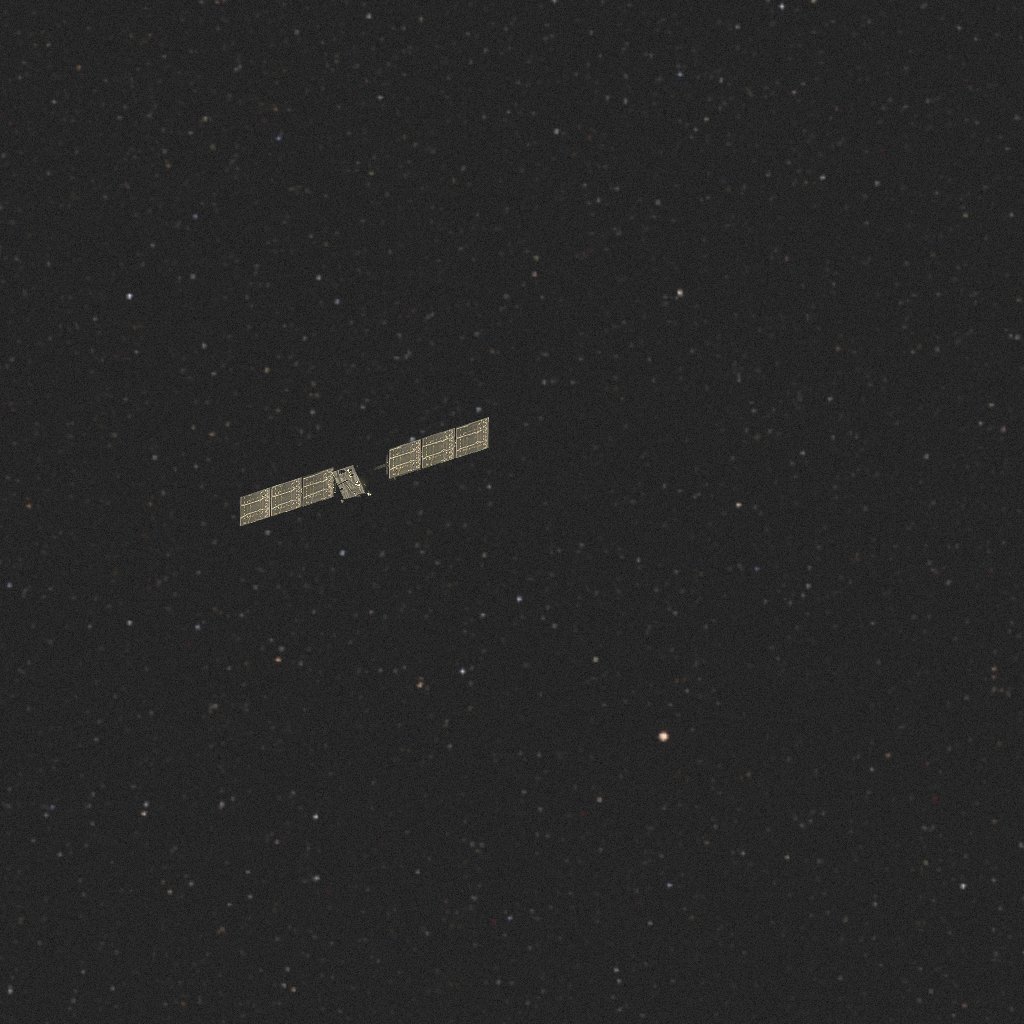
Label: smart_1